Renner, Indiana

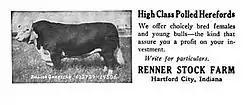
Renner Stock Farm advertisement

The Renner railroad stop was located in Blackford County's Licking Township, northwest of Hartford City. (See railroad map herein.) The Renner railroad station was used by the nearby Renner Stock Farm to ship livestock all over the world. Although the rail line came to Blackford County in 1867, the farm was not started until the early 1890s. The Renner Stock Farm is credited as the originator of the beef cattle breed of Polled Hereford known as the Bullion 4th.